Happy Days, 1880–1892

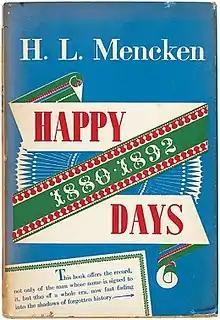
First edition

Happy Days, 1880–1892 (1940) is the first of an autobiographical trilogy by H.L. Mencken, covering his days as a child in Baltimore, Maryland from birth through age twelve. It was followed by "Newspaper Days, 1899–1906" (1941) and "Heathen Days, 1890–1936" (1943).